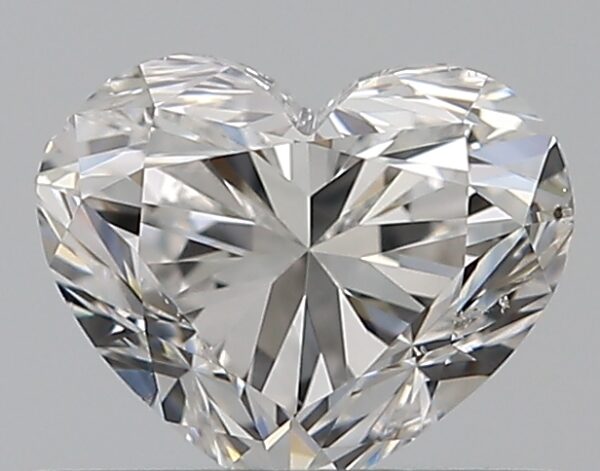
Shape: heart
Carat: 0.5
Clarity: SI1
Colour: F
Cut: GD
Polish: EX
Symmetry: VG
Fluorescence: N
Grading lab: GIA
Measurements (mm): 4.45 x 5.4 x 3.42